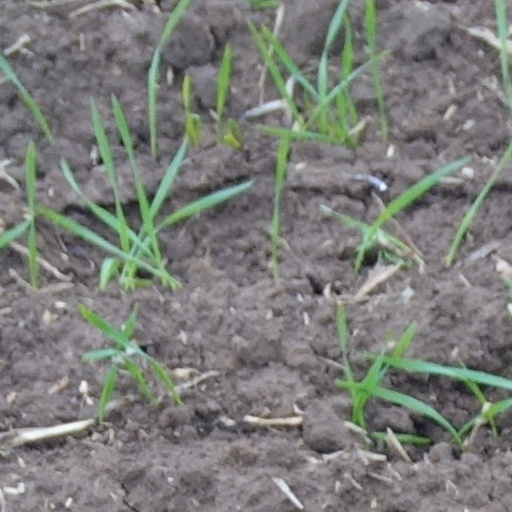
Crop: wheat